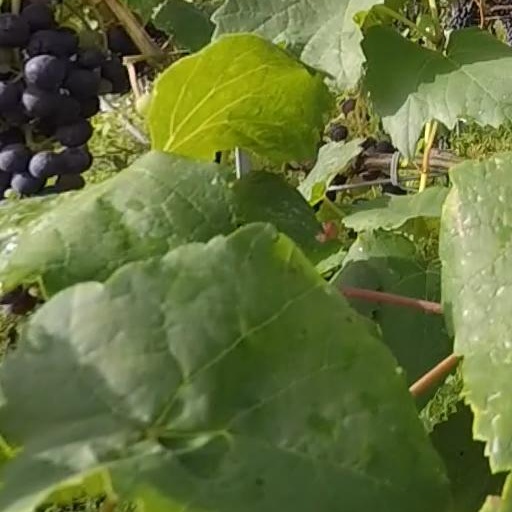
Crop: grape